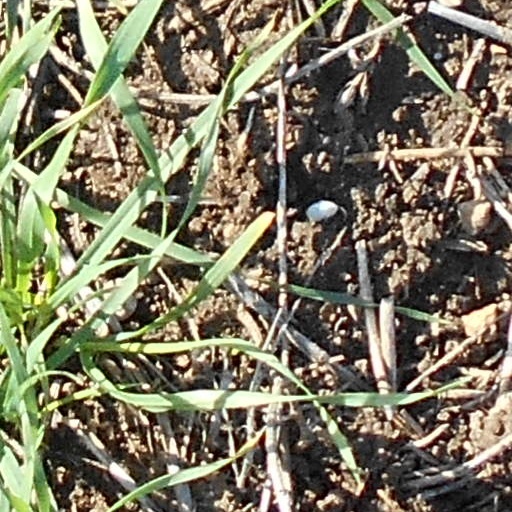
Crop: wheat